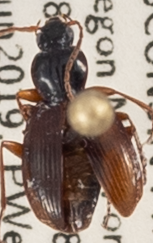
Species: Agonum retractum
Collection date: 2019-06-25
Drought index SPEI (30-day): -0.084
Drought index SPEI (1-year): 1.28
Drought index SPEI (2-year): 1.084